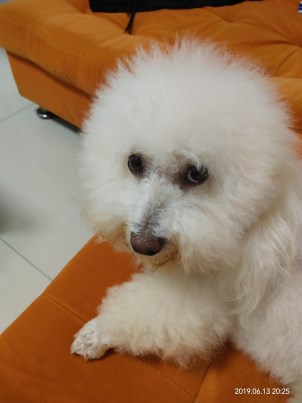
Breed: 3083-n000117-Bichon_Frise